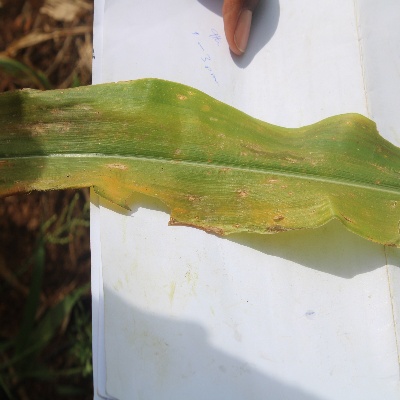
Crop: Maize
Condition: leaf spot